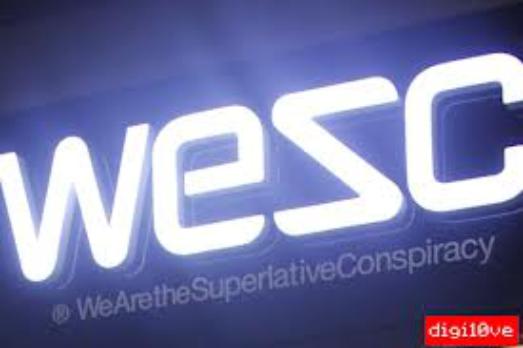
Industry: Clothes